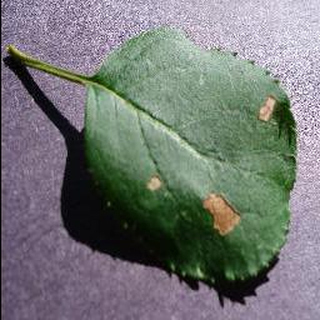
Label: apple_black_rot